Hadrien David

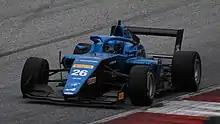
David racing in the 2022 Formula Regional European Championship at the Red Bull Ring.

David remained with R-ace GP for the 2022 Formula Regional European Championship, as he was unable to find the budget to step up to the 2022 FIA Formula 3 Championship. At the start of the season, he partook in the Formula Regional Asian Championship for the first two rounds, taking two victories and placing 9th in the standings.